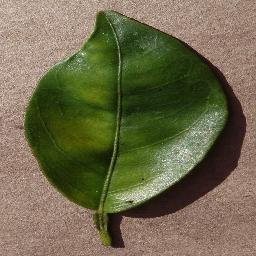
Label: Orange___Haunglongbing_(Citrus_greening)